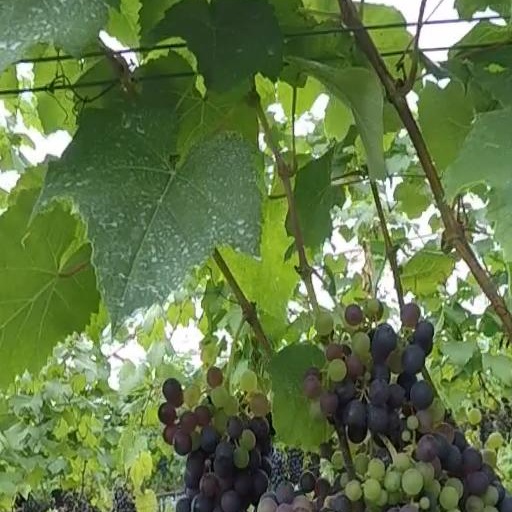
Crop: grape